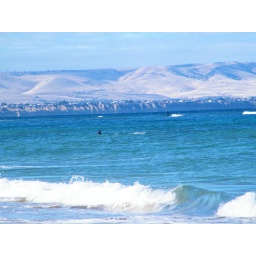
A sunny day walking by the beach